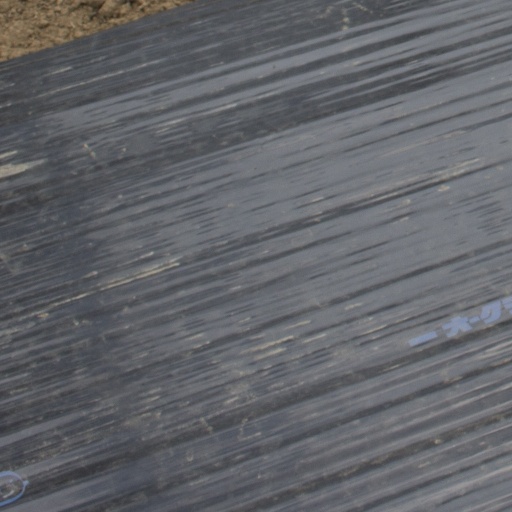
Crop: Jerusalem artichoke